Clothing in ancient Rome

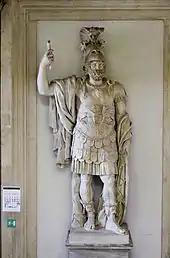
Marble statue of Mars from the Forum of Nerva, wearing a plumed Corinthian helmet and muscle cuirass, 2nd century AD

The basic garment for both genders and all classes was the "tunica" (tunic). In its simplest form, the tunic was a single rectangle of woven fabric, originally woolen, but from the mid-republic onward, increasingly made from linen. It was sewn into a wide, sleeveless tubular shape and pinned around the shoulders like a Greek chiton, to form openings for the neck and arms. In some examples from the eastern part of the empire, neck openings were created in the weaving. Sleeves could be added, or formed "in situ" from the excess width. Most working men wore knee-length, short-sleeved tunics, secured at the waist with a belt. Some traditionalists considered long sleeved tunics appropriate only for women, very long tunics on men as a sign of effeminacy, and short or unbelted tunics as marks of servility; nevertheless, very long-sleeved, loosely belted tunics were also fashionably unconventional and were adopted by some Roman men; for example, by Julius Caesar. Women's tunics were usually ankle or foot-length, long-sleeved, and could be worn loosely or belted. For comfort and protection from cold, both sexes could wear a soft under-tunic or vest ("subucula") beneath a coarser over-tunic; in winter, the Emperor Augustus, whose physique and constitution were never particularly robust, wore up to four tunics, over a vest. Although essentially simple in basic design, tunics could also be luxurious in their fabric, colours and detailing.